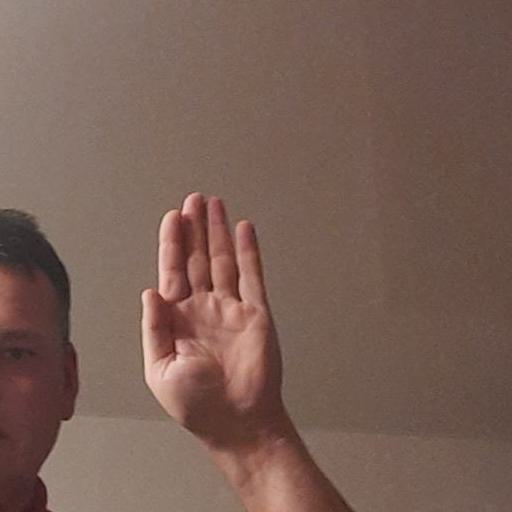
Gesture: stop